IllumiNations: Reflections of Earth

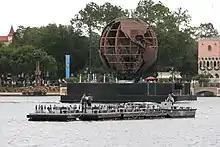
The Earth Globe is moved into position as a fireworks barge is prepared for the show.

The centerpiece of the show was the Earth Globe, a diameter globe housed on a barge. The world's first spherical video display system, the globe was wrapped in 15,600 LED clusters, each consisting of 12 light-emitting diodes. The Earth Globe started its journey from the edge of the World Showcase Lagoon, a man-made lake in Epcot, before anchoring itself in the middle of the lagoon. The Globe was in diameter and sits on top of a 10-foot pedestal. It contained 258 FlashWorks mini strobe lights (43 per petal) and was controlled by 6 computer processors. This was the only barge in the show with a driver on board, who uses an infrared guidance system. The Earth Globe was said to be one of the most complicated piece of show equipment made by Disney by History Channel's "Modern Marvels".